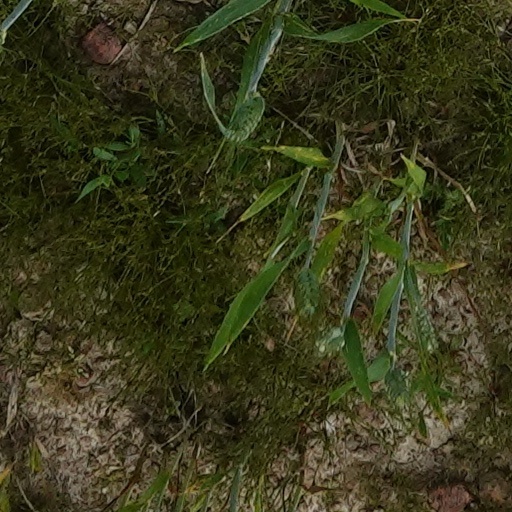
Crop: wheat